Bradford City Hall

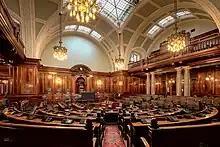
Council Chamber

In the banqueting hall is a 19th-century overmantel and frieze carved by C. R. Millar. The frieze carries the Bradford city motto: "Labor omnia vincit" (Hard work conquers all), reflecting the ethos of an industrial city, and the work ethic of the Evangelical movement represented by many local chapels. The figures on the frieze represent the wool trade between Bradford and the world, besides architecture and the arts.